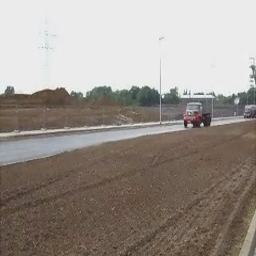
a truck driving on a city street
Two trucks driving down a wet road.
A truck driving down a rural dirt road near a street light.
a big truck coming down teh road next to a worn down shoulder
A truck coming down the road with dirt alongside the road.